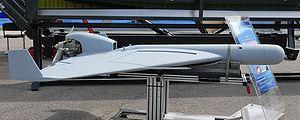
Un avion sans pilote anti-radar IAI Harpy au Salon international du Bourget de 2007.
En aéronautique, un moteur à hélice propulsive est un moteur placé devant l'hélice qu'il actionne. De ce fait, l'hélice donne l'impression de « pousser » l'aéronef. Dans la configuration classique, au contraire, l'hélice est située devant le moteur et donne l'impression de « tirer » l'avion : on parle d'hélice « tractive ».
L'IAI Harpy est un drone construit par Israel Aerospace Industries. Destiné à l'attaque des systèmes radar ainsi qu'à la suppression des défenses aériennes ennemies, il est équipé d'une charge explosive. Il a été vendu à plusieurs pays étrangers, dont la Corée du Sud, la Turquie, l'Inde et la Chine.